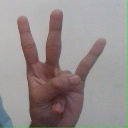
अक्षर: क्ष